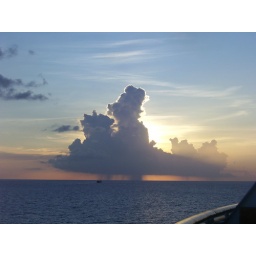
This was a storm cloud in the middle of the ocean. I took this from our balcony too.